Sky position (RA, Dec in degrees): 327.227, 1.216
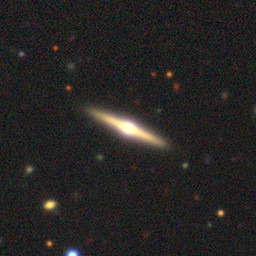
Galaxy morphology: Edge-on Galaxies with Bulge